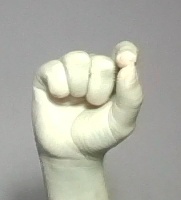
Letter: fa